Duván Zapata

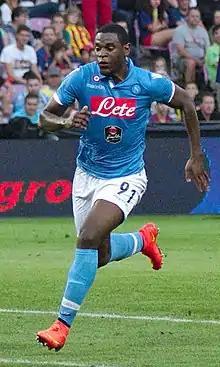
Zapata playing for Napoli in 2014

Duván Esteban Zapata Banguero (born 1 April 1991) is a Colombian professional footballer who plays as a forward for club Torino.